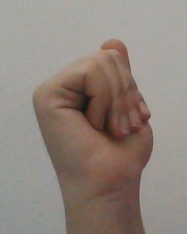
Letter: saad